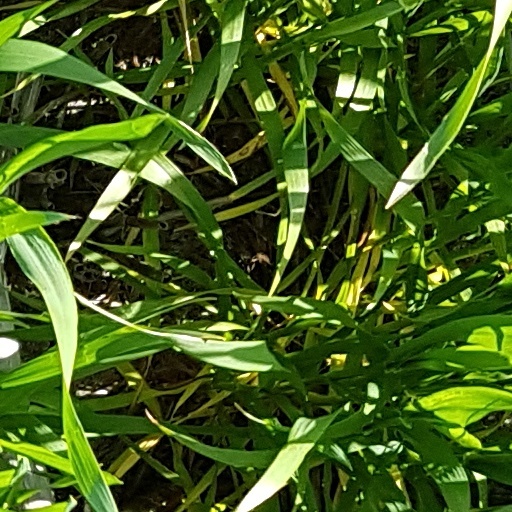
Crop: wheat